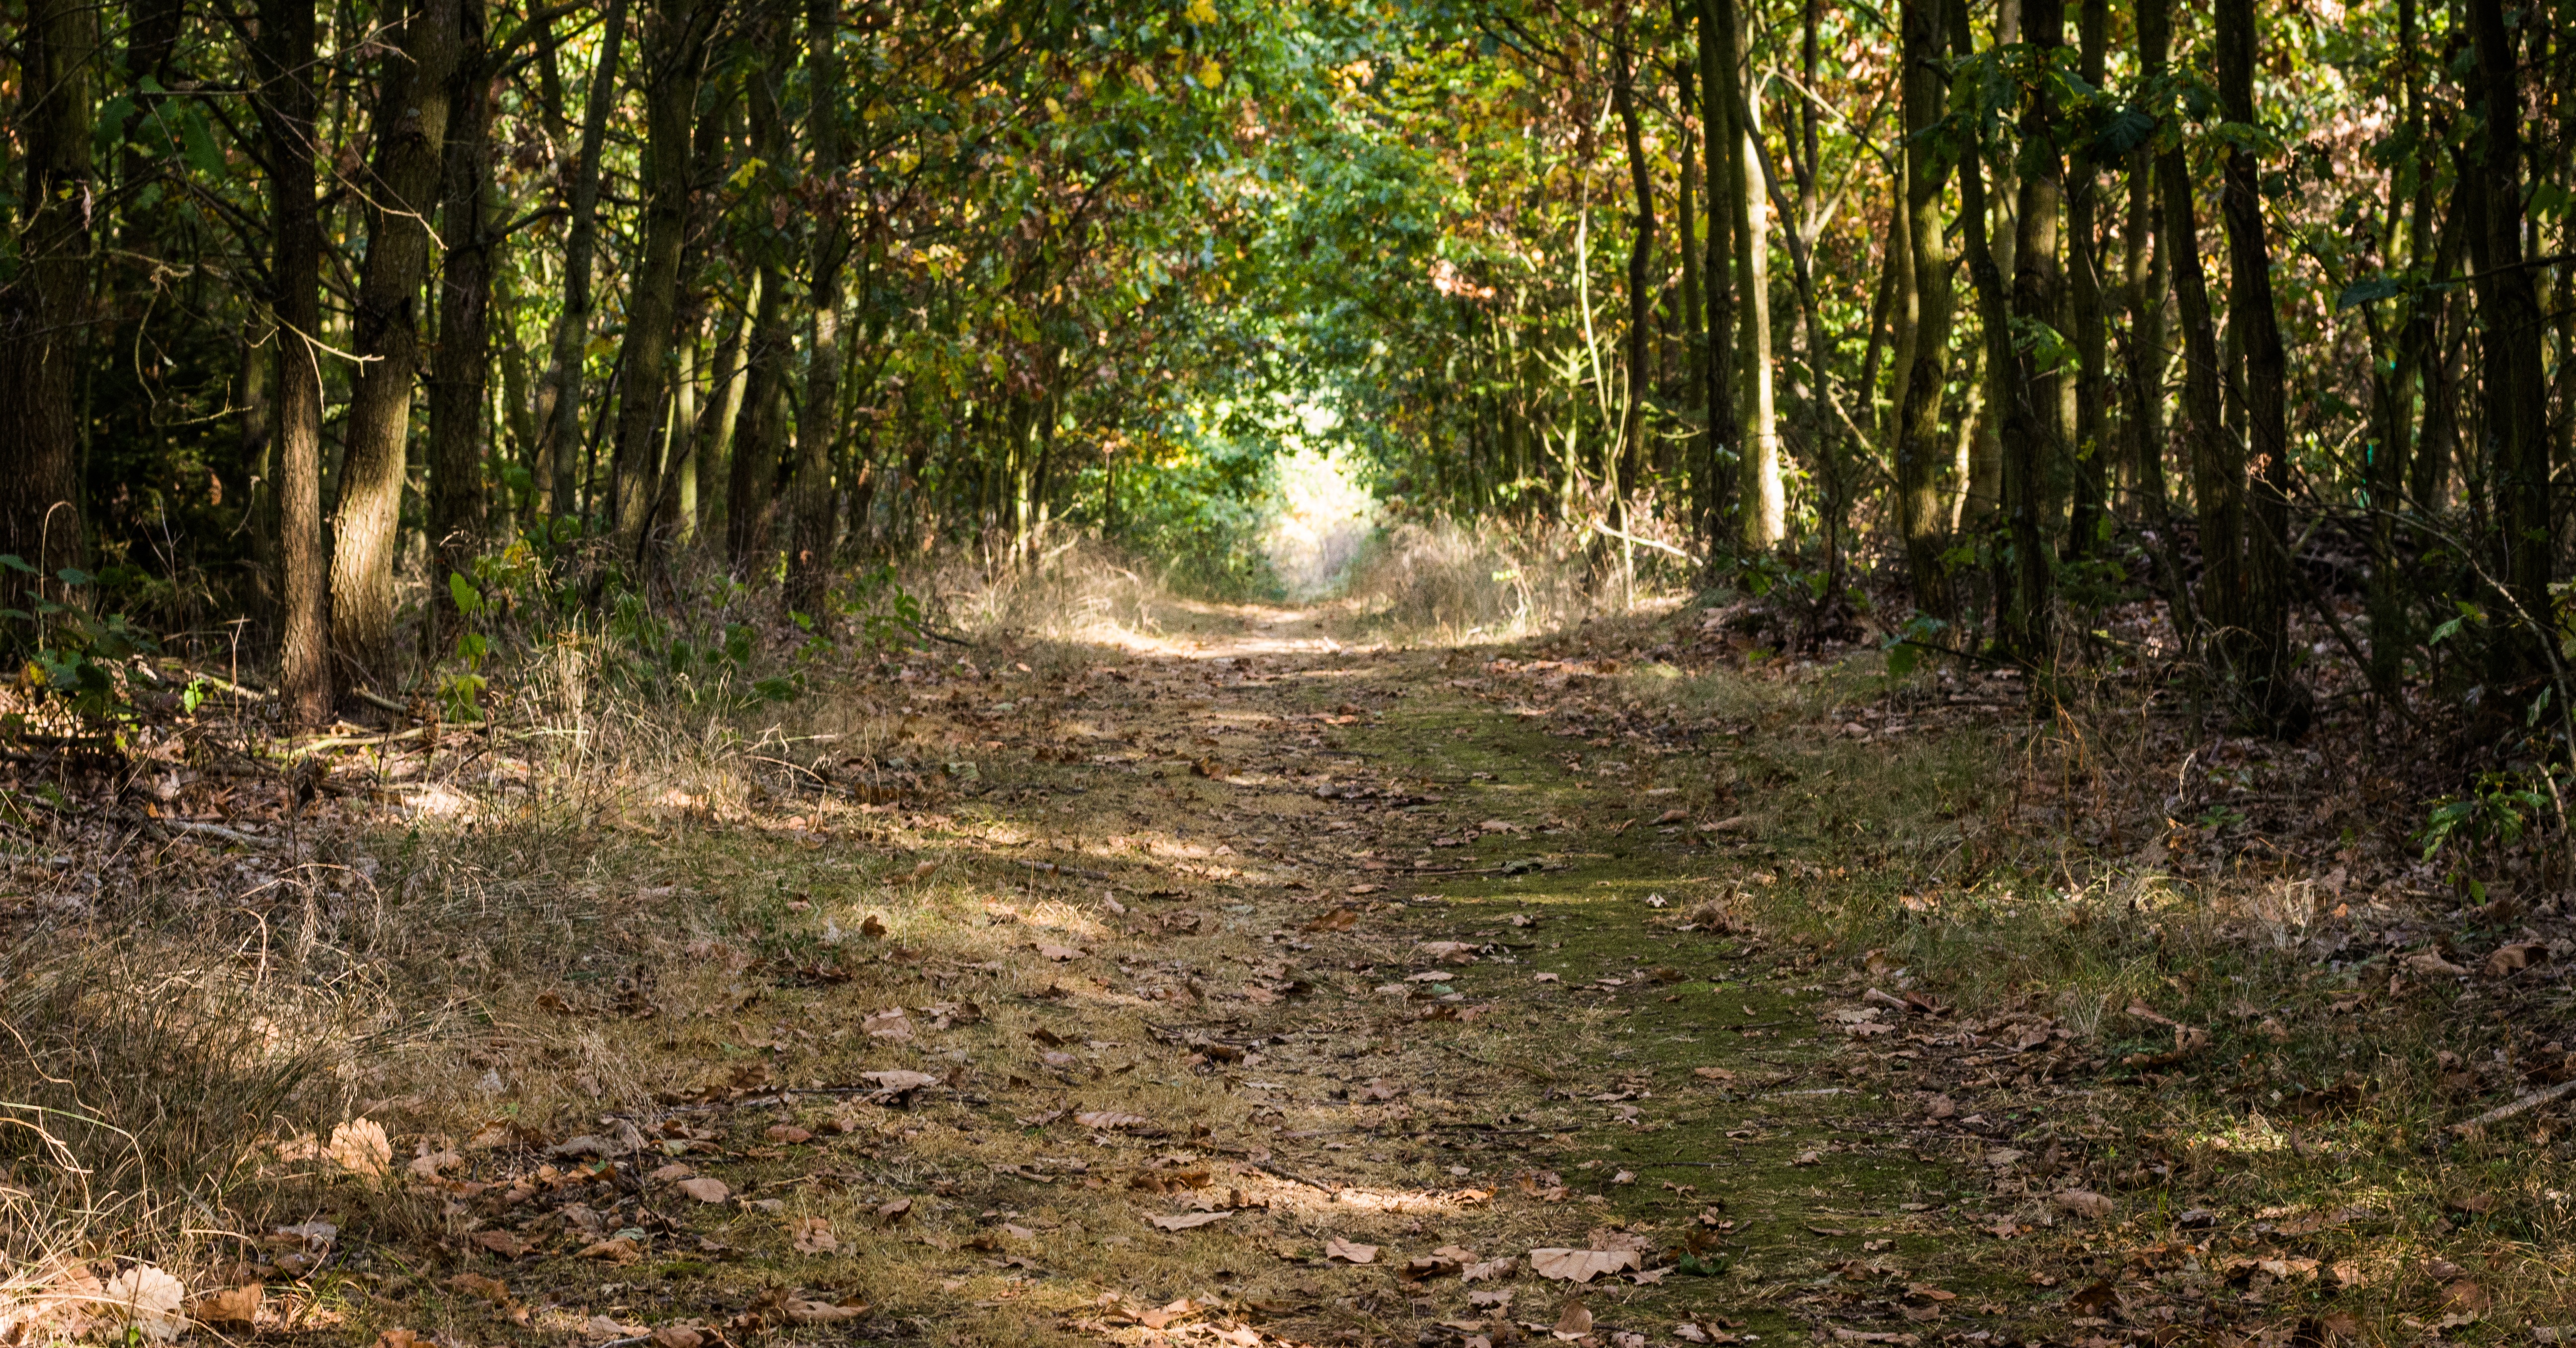
tree, nature, forest, path, grass, wilderness, walking, structure, wood, trail, countryside, sunlight, run, atmosphere, travel, walk, environment, distance, jungle, natural, autumn, action, soil, material, life, ecology, sheet, trees, leaves, ferry, forestry, vegetation, wooden, deciduous, wetland, beauty, fantasy, woodland, habitat, ecosystem, hobby, relocation, atmospheric, admiration, long way, transported, the growth of the, raw material, biome, old growth forest, natural environment, temperate broadleaf and mixed forest, temperate coniferous forest